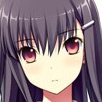
Portrait style: Anime Portrait